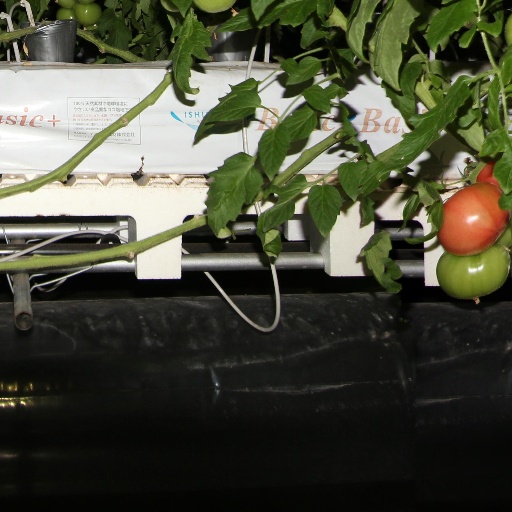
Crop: tomato